Banate, Iloilo

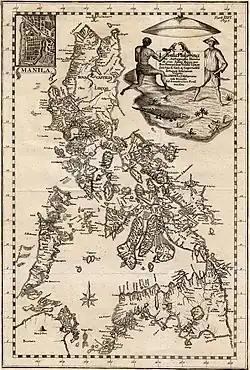
Fr. Murillo Velarde's 1734 Map of the Philippines showing Banate as one of the ancient towns on the island of Panay.

At the beginning of the Christianisation of Panay, Bobog was a "visita" of the Augustinian parish and monastery of Dumangas. Gaspar de San Agustin mentioned the existence of the town in his book "Conquistas de las Islas Filipinas (1565–1615)". Another Augustinian historian Fray Juan Fernandez, in his "Monografias de los pueblos de la isla de Panay", affirms that Banate was known in the ancient times as "Bobog" or "Bog-og". The Augustinian friar says that the modern name Banate might have been derived from some flora that abundantly thrive in the town. One possibility is the "Butacea", named by Carl Linnaeus as "Murraya exotica". If the spelling and the pronunciation are corrupted, and instead of Banate what is written or pronounced is "Bangate", it would therefore be the leguminous papilionácea called in botany as "Abrus praecatorius".